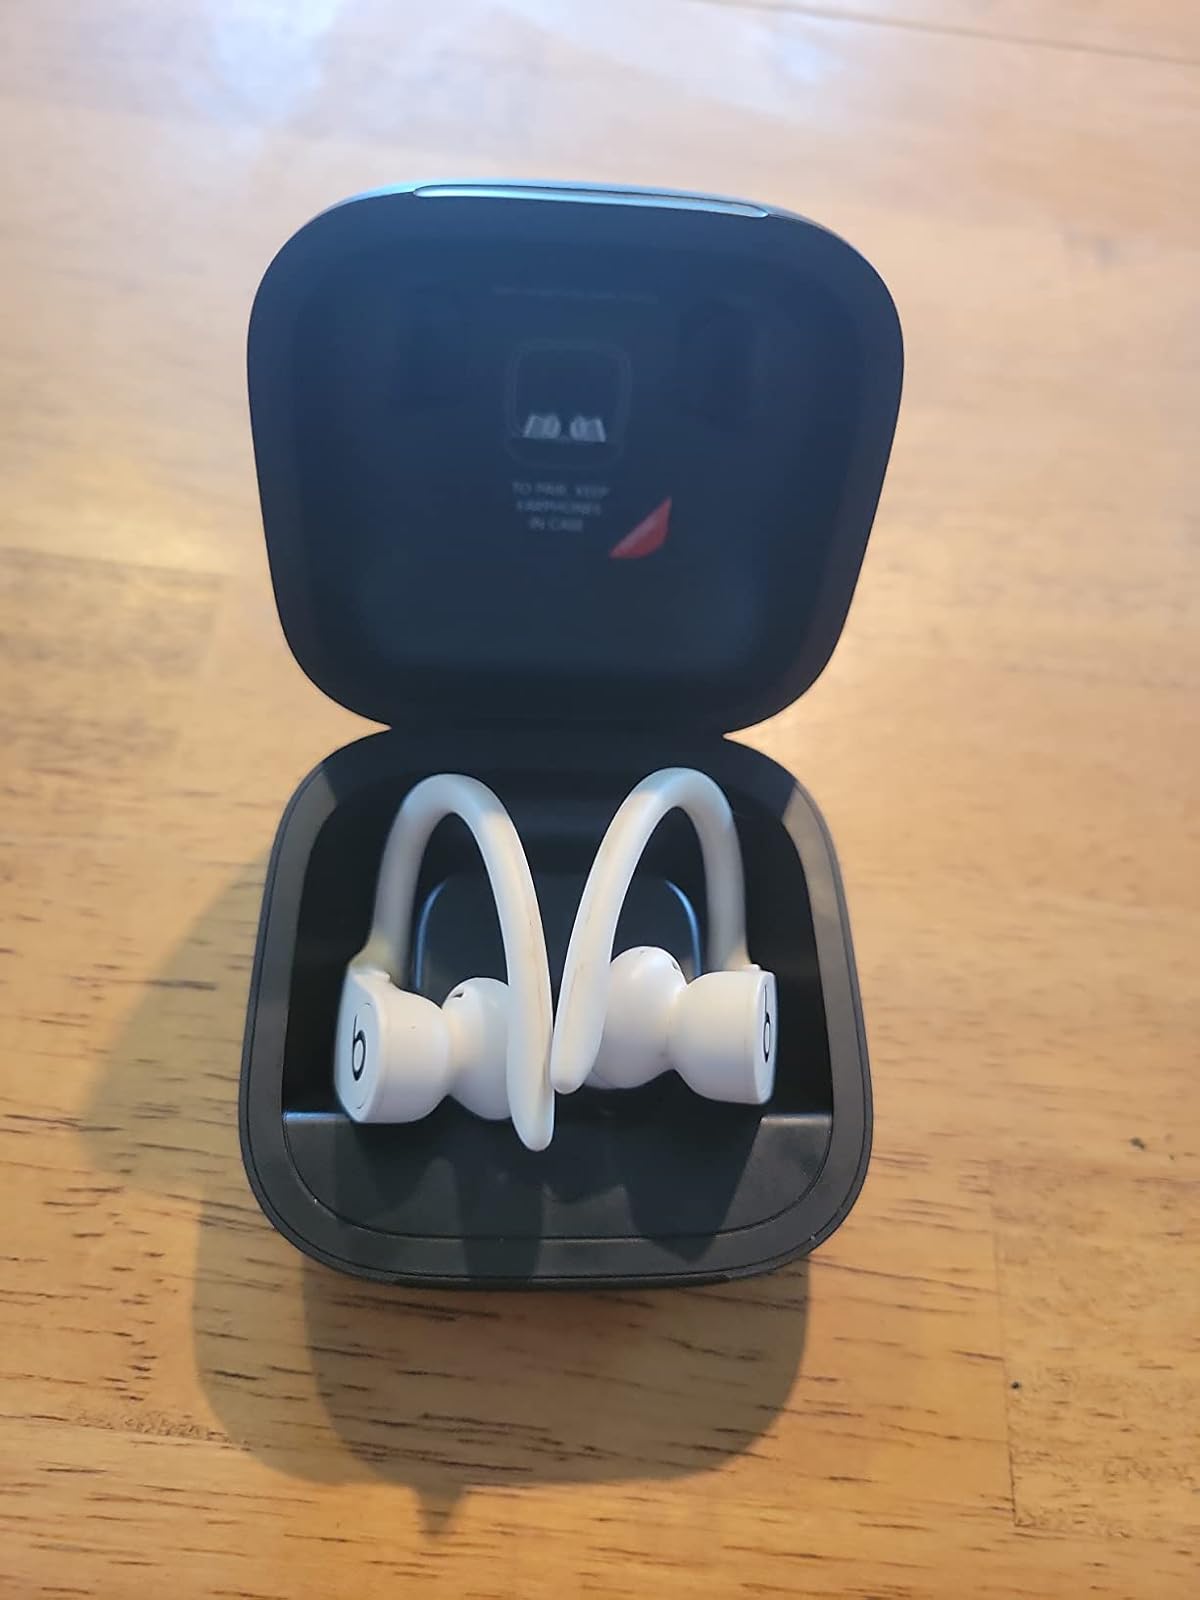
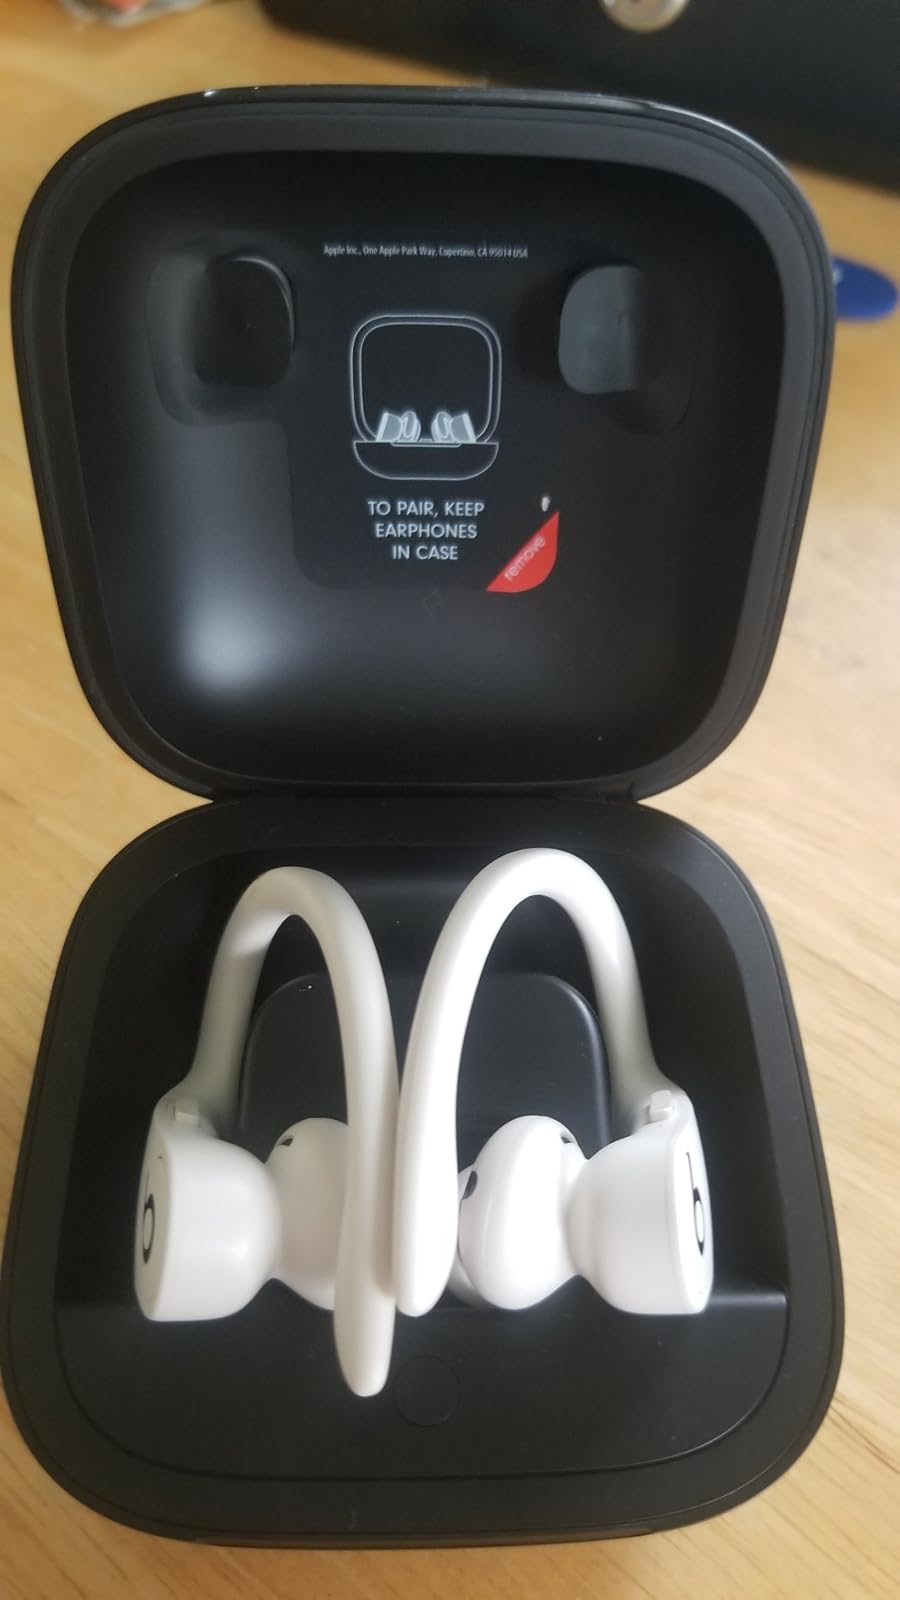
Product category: earbuds
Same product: yes